Beşiktaş–Fenerbahçe rivalry (football)

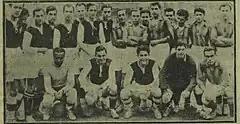
Fenerbahçe and Beşiktaş teams together

In the Ziraat Turkey Cup semi-final second leg between the two rivals on 19 April 2018, Fenerbahçe fans injured Beşiktaş manager Şenol Güneş by throwing a projectile at him from the stands in the 57th minute.